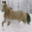
Label: horse